Anarchism in China

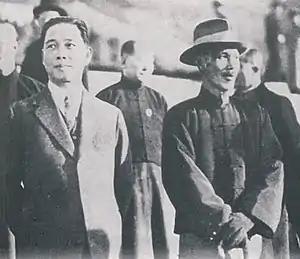
The rival leaders of the Kuomintang, the left-wing Wang Jingwei and the right-wing Chiang Kai-shek in 1926.

While these statements accelerated the Chinese anarchist effort to appropriate the Three Principles, it also opened the door for the appropriation of anarchism by the Kuomintang. Anarchists saw their loyalties divided and their anarchist goals subordinated to that of the party. The Central Supervisory Committee of the KMT even came under the influence of veteran anarchists, such as the Paris anarchists Li Shizeng, Wu Zhihui and Zhang Renjie, who fiercely criticized the KMT's alliance with the CCP. Wu argued that the anarchist involvement in the KMT was necessary to counter the warlords and justified his support for the party due to its commitment to revolution, pointing to Peter Kropotkin's support for the Entente in World War I as an example of anarchists supporting progressive causes that were not their own. But few anarchists looked favorably on this collaboration with the KMT, with some even calling the party counter-revolutionary and criticizing what they saw as opportunism among the KMT anarchists, ultimately causing a division within the anarchist movement which led to the beginning of its downfall. The actual result of such collaboration was that the anarchists, not the Nationalists, compromised their positions since doing so allowed them to gain access to power positions in the Nationalist government that they theoretically opposed.